Adakite

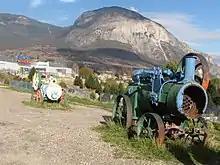
Cerro Mackay, a mountain in Coyhaique in Chile, made of columns of adakite

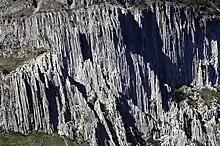
Closer view of the adakite columns of Cerro Mackay, Chile

Adakites are volcanic rocks of intermediate to felsic composition that have geochemical characteristics of magma originally thought to have formed by partial melting of altered basalt that is subducted below volcanic arcs. Most magmas derived in subduction zones come from the mantle above the subducting plate when hydrous fluids are released from minerals that break down in the metamorphosed basalt, rise into the mantle, and initiate partial melting. However, Defant and Drummond recognized that when young oceanic crust (less than 25 million years old) is subducted, adakites are typically produced in the arc. They postulated that when young oceanic crust is subducted it is "warmer" (closer to the mid-ocean ridge where it formed) than crust that is typically subducted. The warmer crust enables melting of the metamorphosed subducted basalt rather than the mantle above. Experimental work by several researchers has verified the geochemical characteristics of "slab melts" and the contention that melts can form from young and therefore warmer crust in subduction zones.